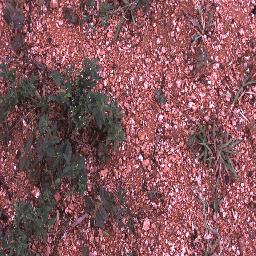
Label: negative